Chord substitution

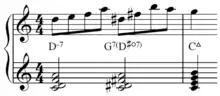
II as dominant substituteFile:Sharp IIdim7 as dominant substitute.mid

The ii–V substitution is when a chord or each chord in a progression is preceded by its supertonic (ii7) and dominant (V7), or simply its dominant. For example, a C major chord would be preceded by Dm7 and G7. Since secondary dominant chords are often inserted between the chords of a progression rather than replacing one, this may be considered as 'addition' rather than 'substitution'.